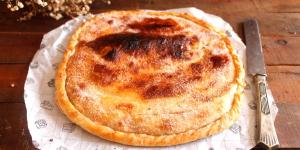
pastel cordobes